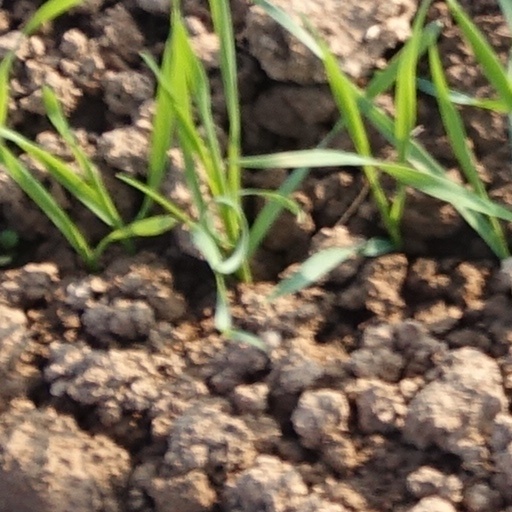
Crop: wheat